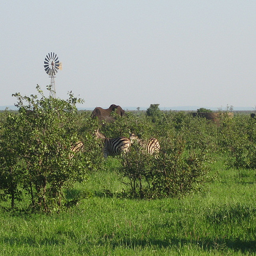
there are many different animals that can be seen in the wild
Elephants and Zebras are standing under the wind Mill
A group of zebra standing on top of a lush green field.
A couple of zebra's and elephants grazing in a field near a windmill.
A couple of zebras standing in a field grazing.